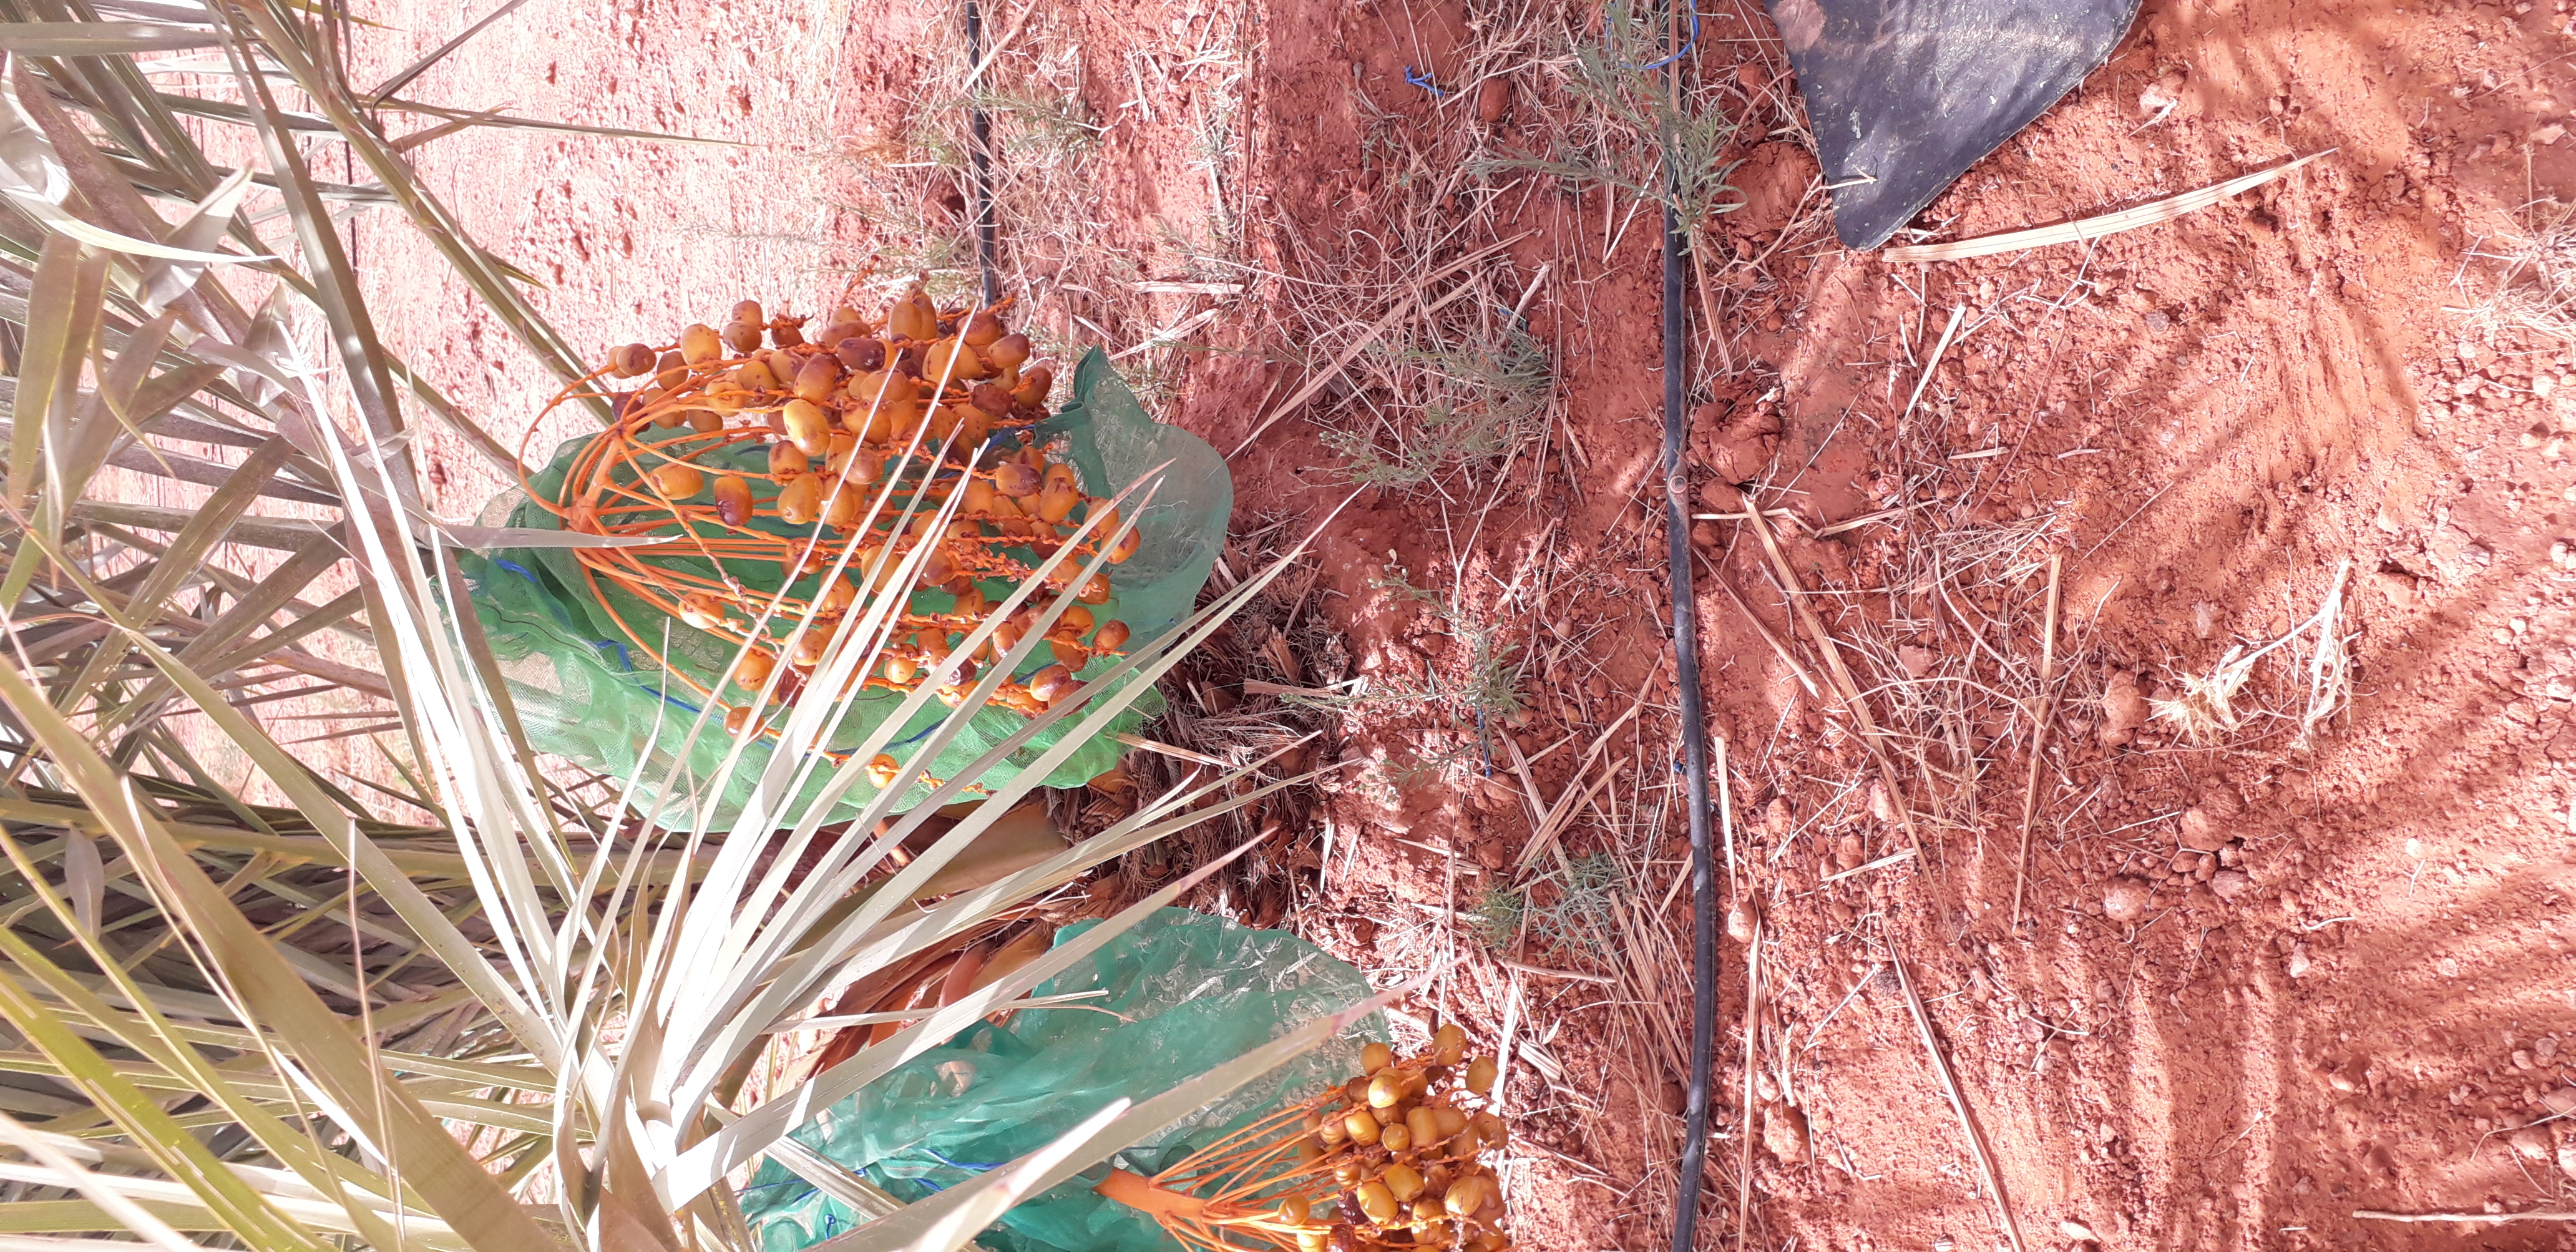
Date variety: Boufagous